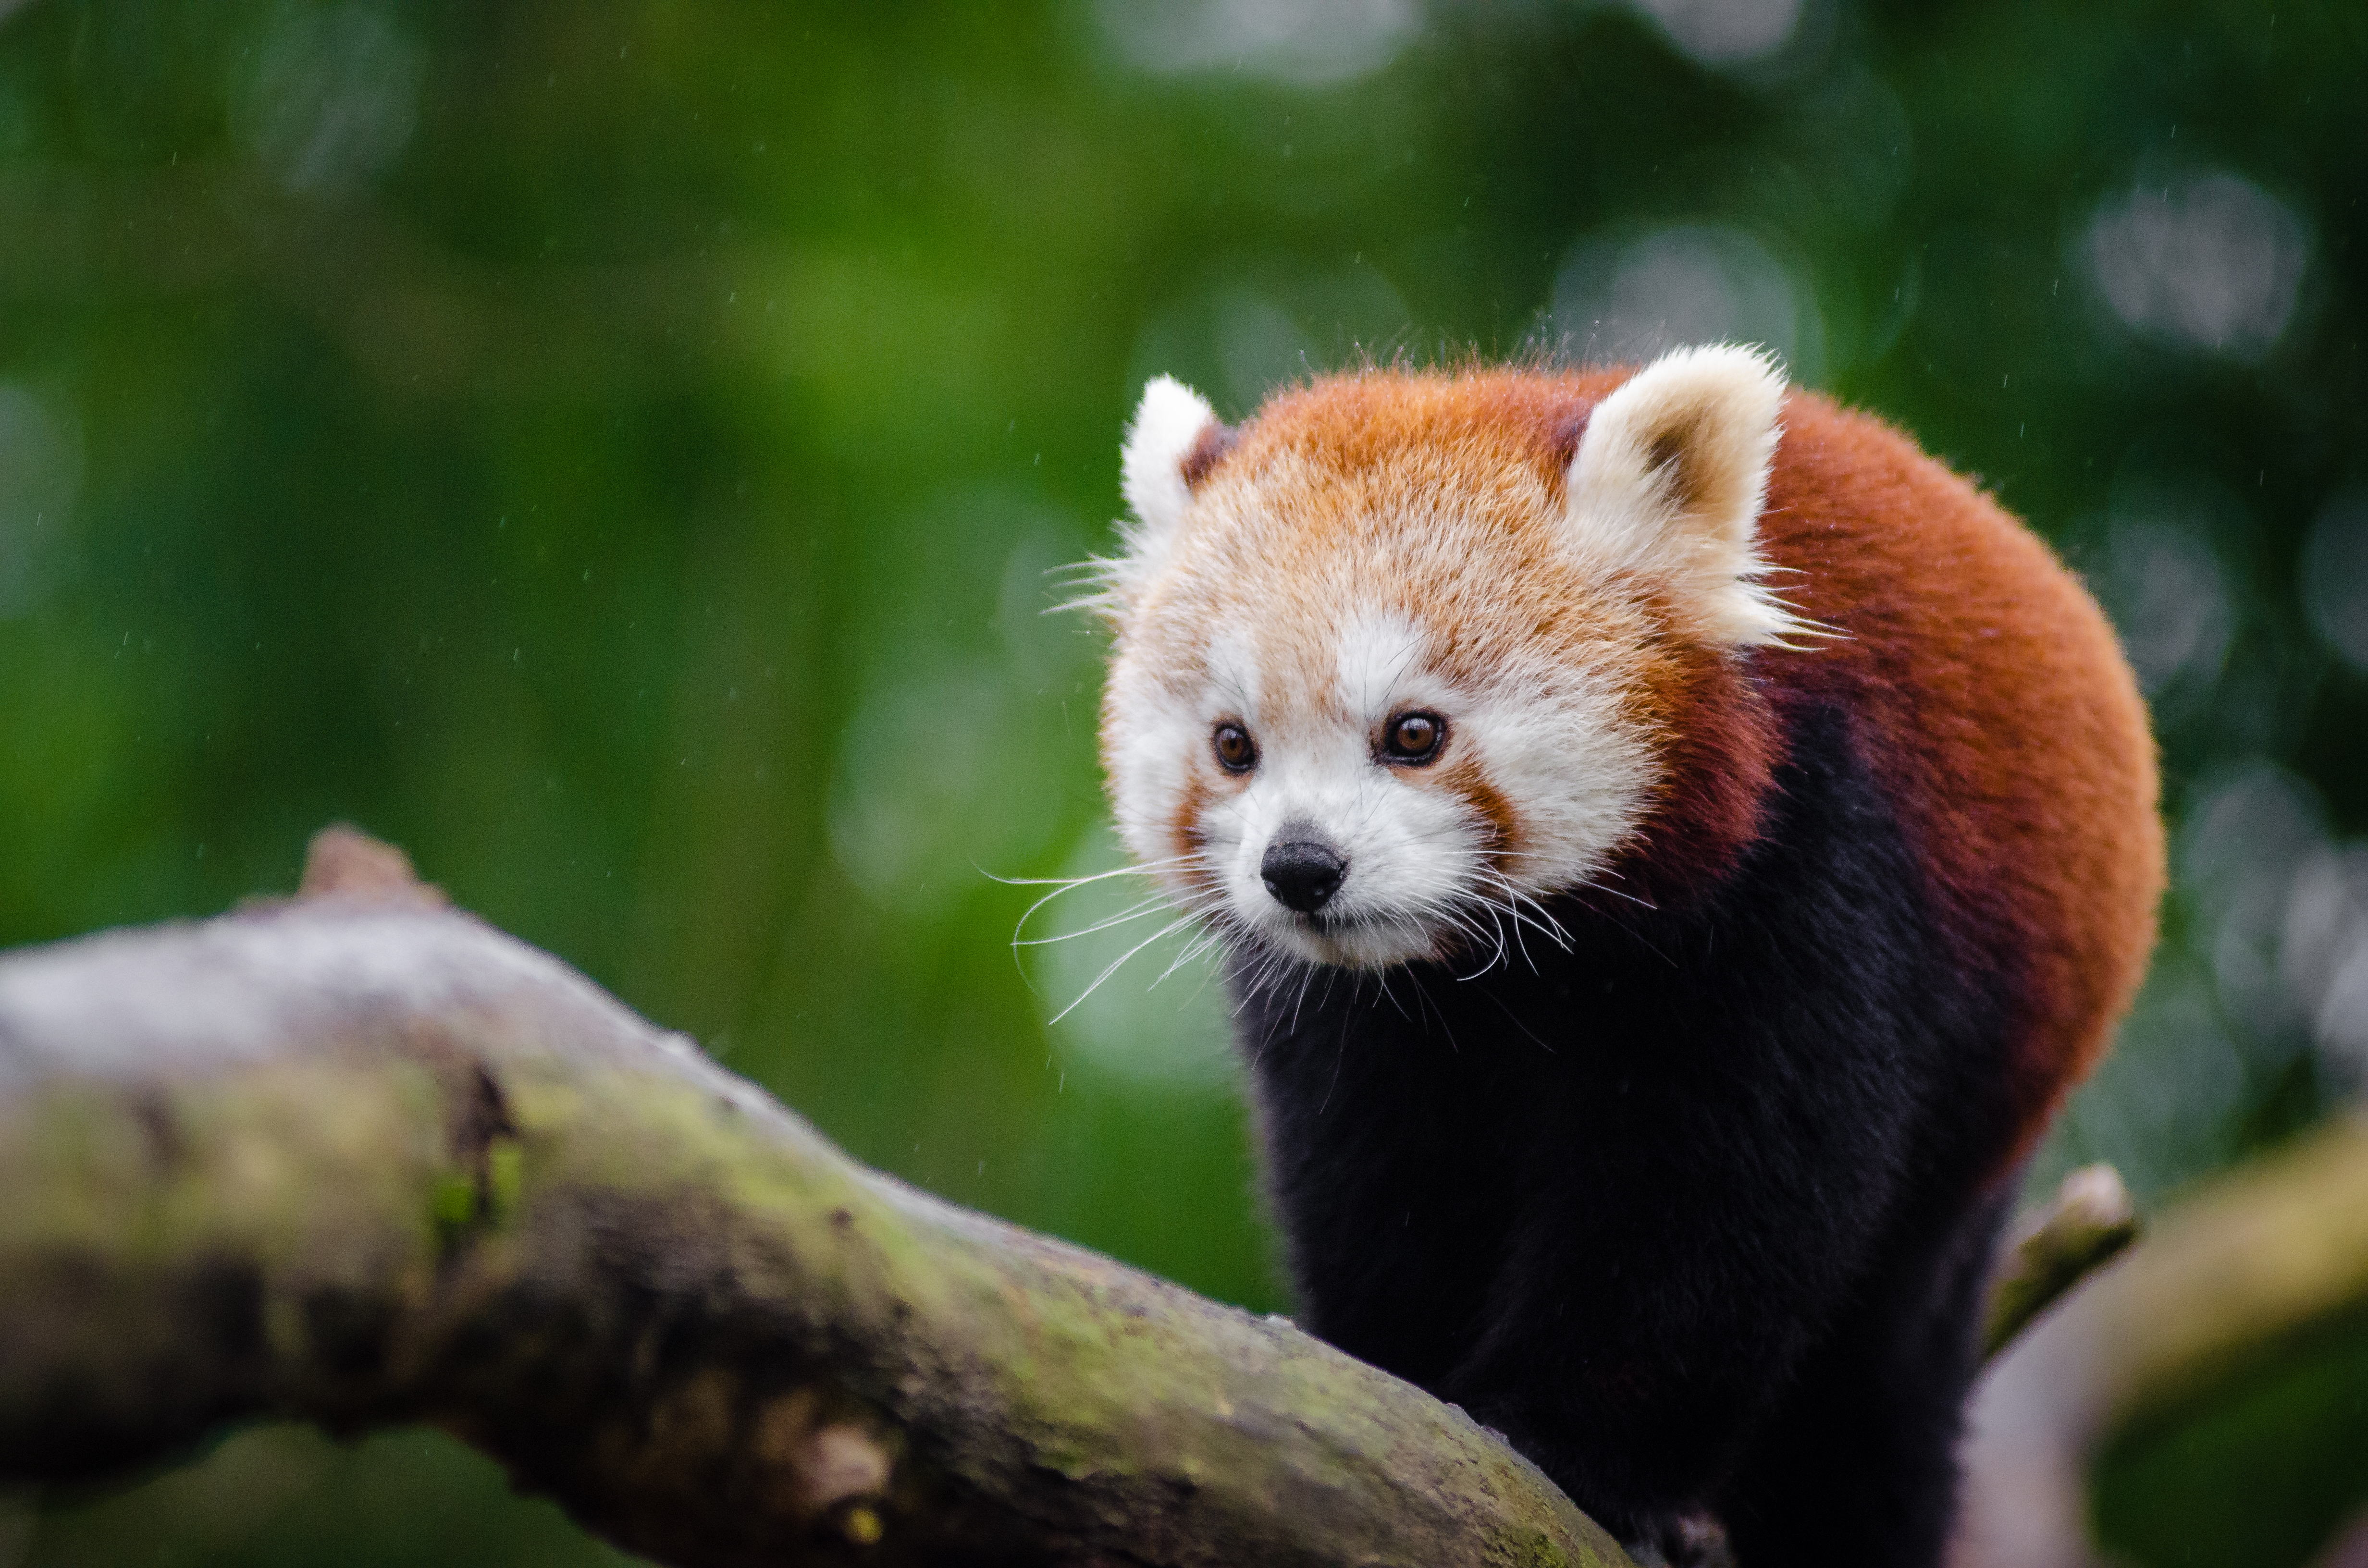
tree, nature, cold, winter, bokeh, vintage, sweet, feet, animal, cute, female, wildlife, zoo, fur, orange, young, green, high, red, foot, mammal, nikon, fauna, red panda, panda, 2015, face, nose, paw, tail, animals, ears, endangered, vertebrate, germany, deutschland, natur, paws, tier, iso, fell, gesicht, baum, adorable, bamboo, d7000, roter, kleiner, niedlich, sues, suess, species, bedrohte, tierart, tierpark, weiblich, jungtier, jung, ohren, schwanz, nase, bedroht, ailurus, fulgens, mozilla, firefox, wochenende, weekend, kalt, gr n, sus